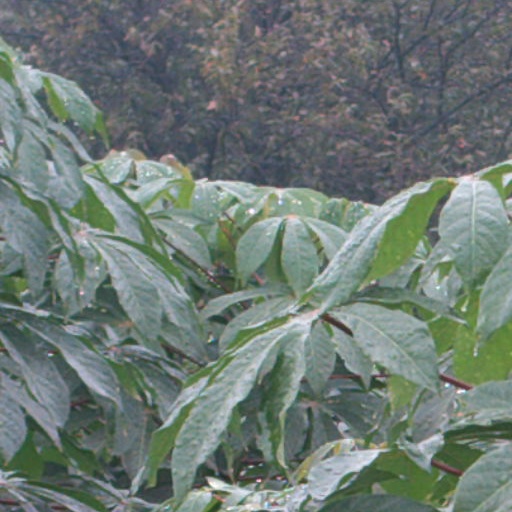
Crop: cassava